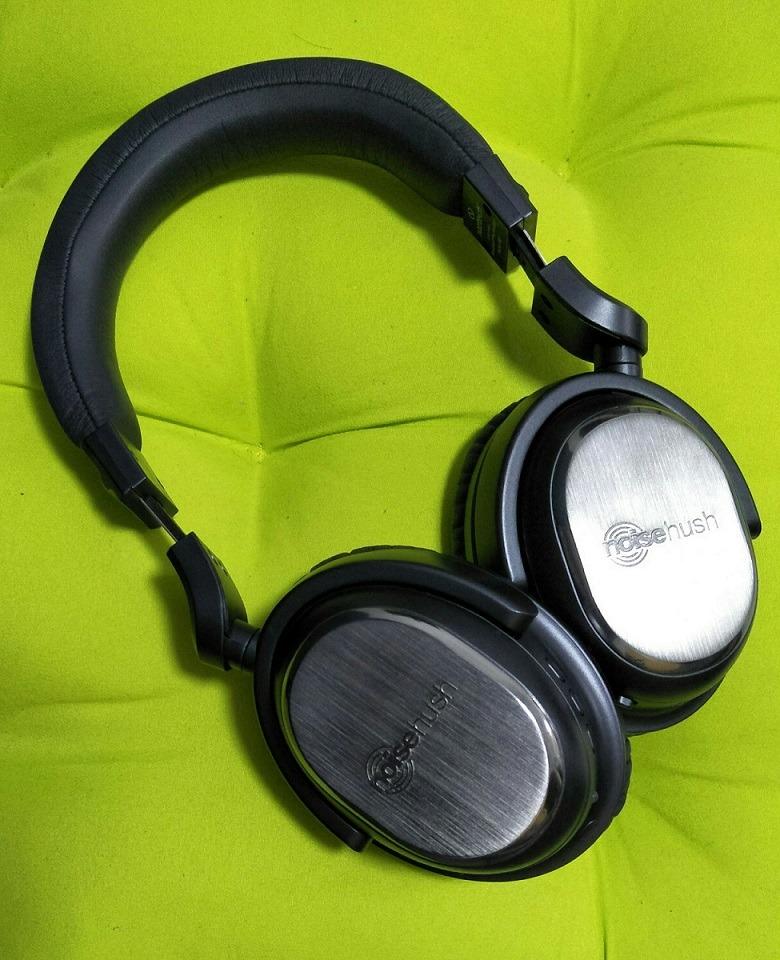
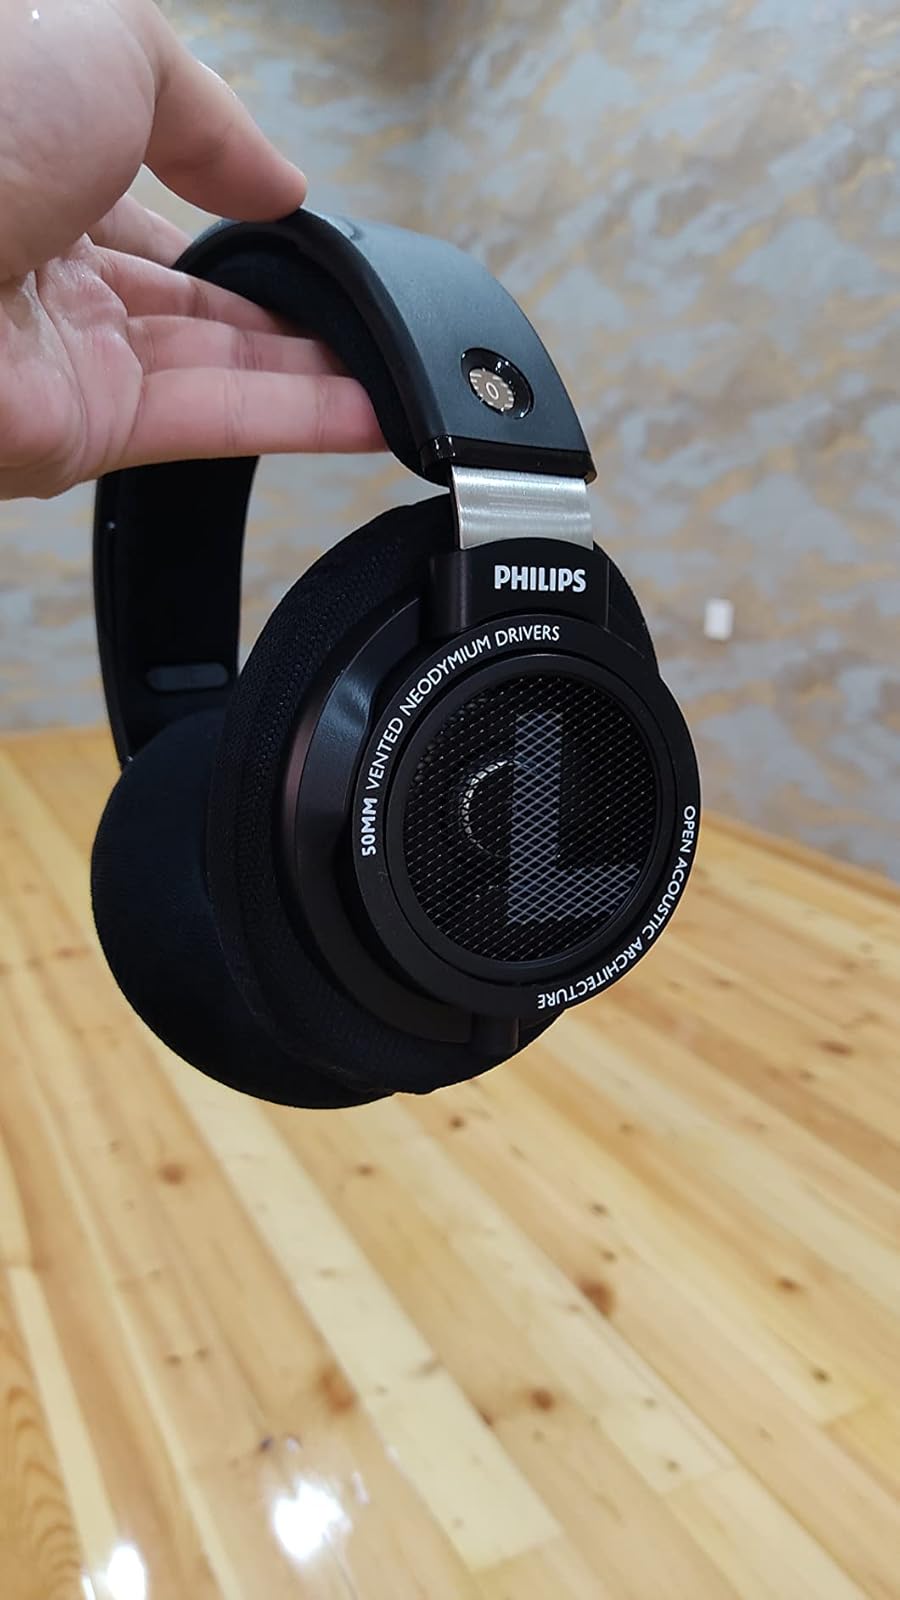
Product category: headphones
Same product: no